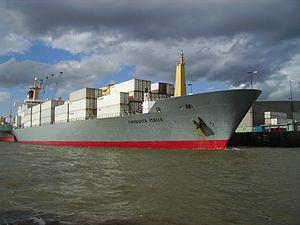
Le navire frigorifique «Chiquita Italia» Español: La nave frigorífica «Chiquita Italia» Svenska: Kylfartyget Chiquita Italia IMO Number: 9030137 MMSI Number: 308438000 Callsign: C6KD5 Length: 159 m Beam: 24 m"